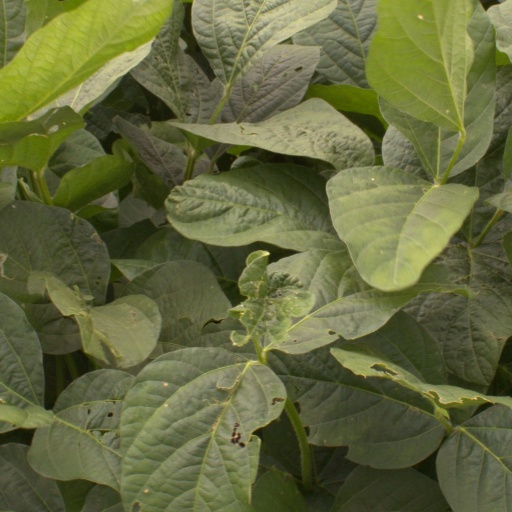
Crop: soybean